Phantasy Star Online

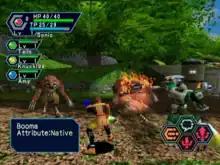
A player battling enemies in the forests of Ragol with three other players

"Phantasy Star Online" is an action role-playing game primarily played with other players cooperatively over the internet. Players take on the role of adventurers sent to explore Ragol, an uncharted planet. To create their character, they choose between a handful of races and classes, which define their abilities and statistics; for example, some types are better with "techniques" (magic spells) while others are more skilled with ranged or melee weapons.